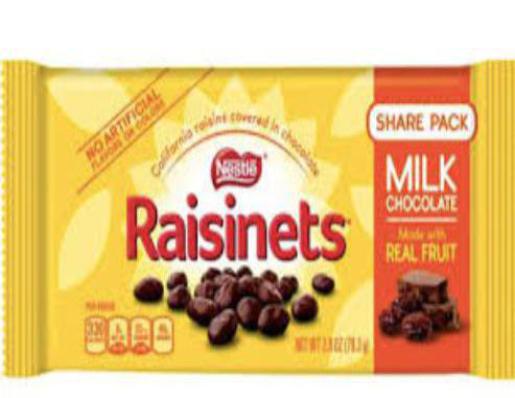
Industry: Food